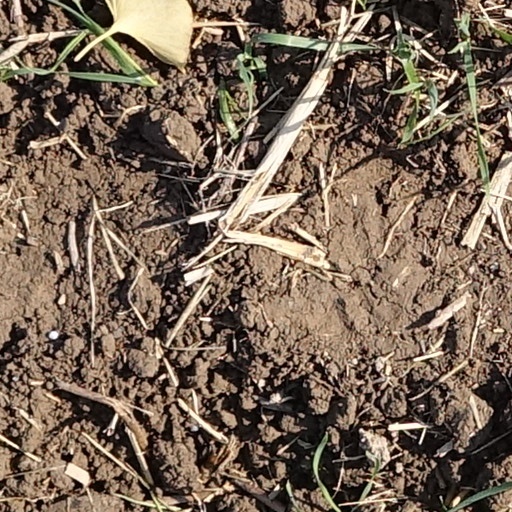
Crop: wheat